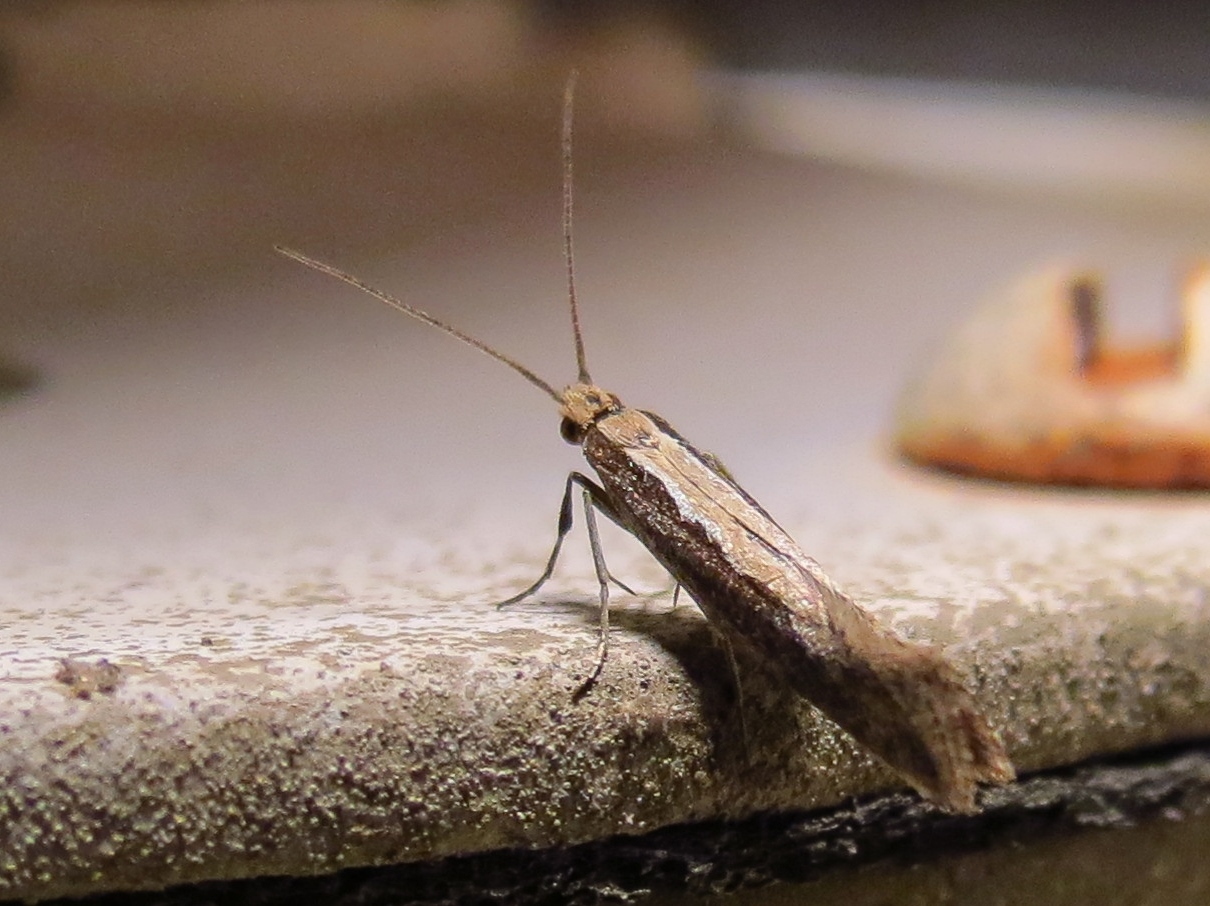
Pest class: diamondback_moth